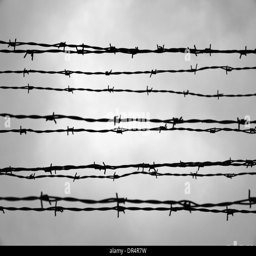
barbed wire along the fence